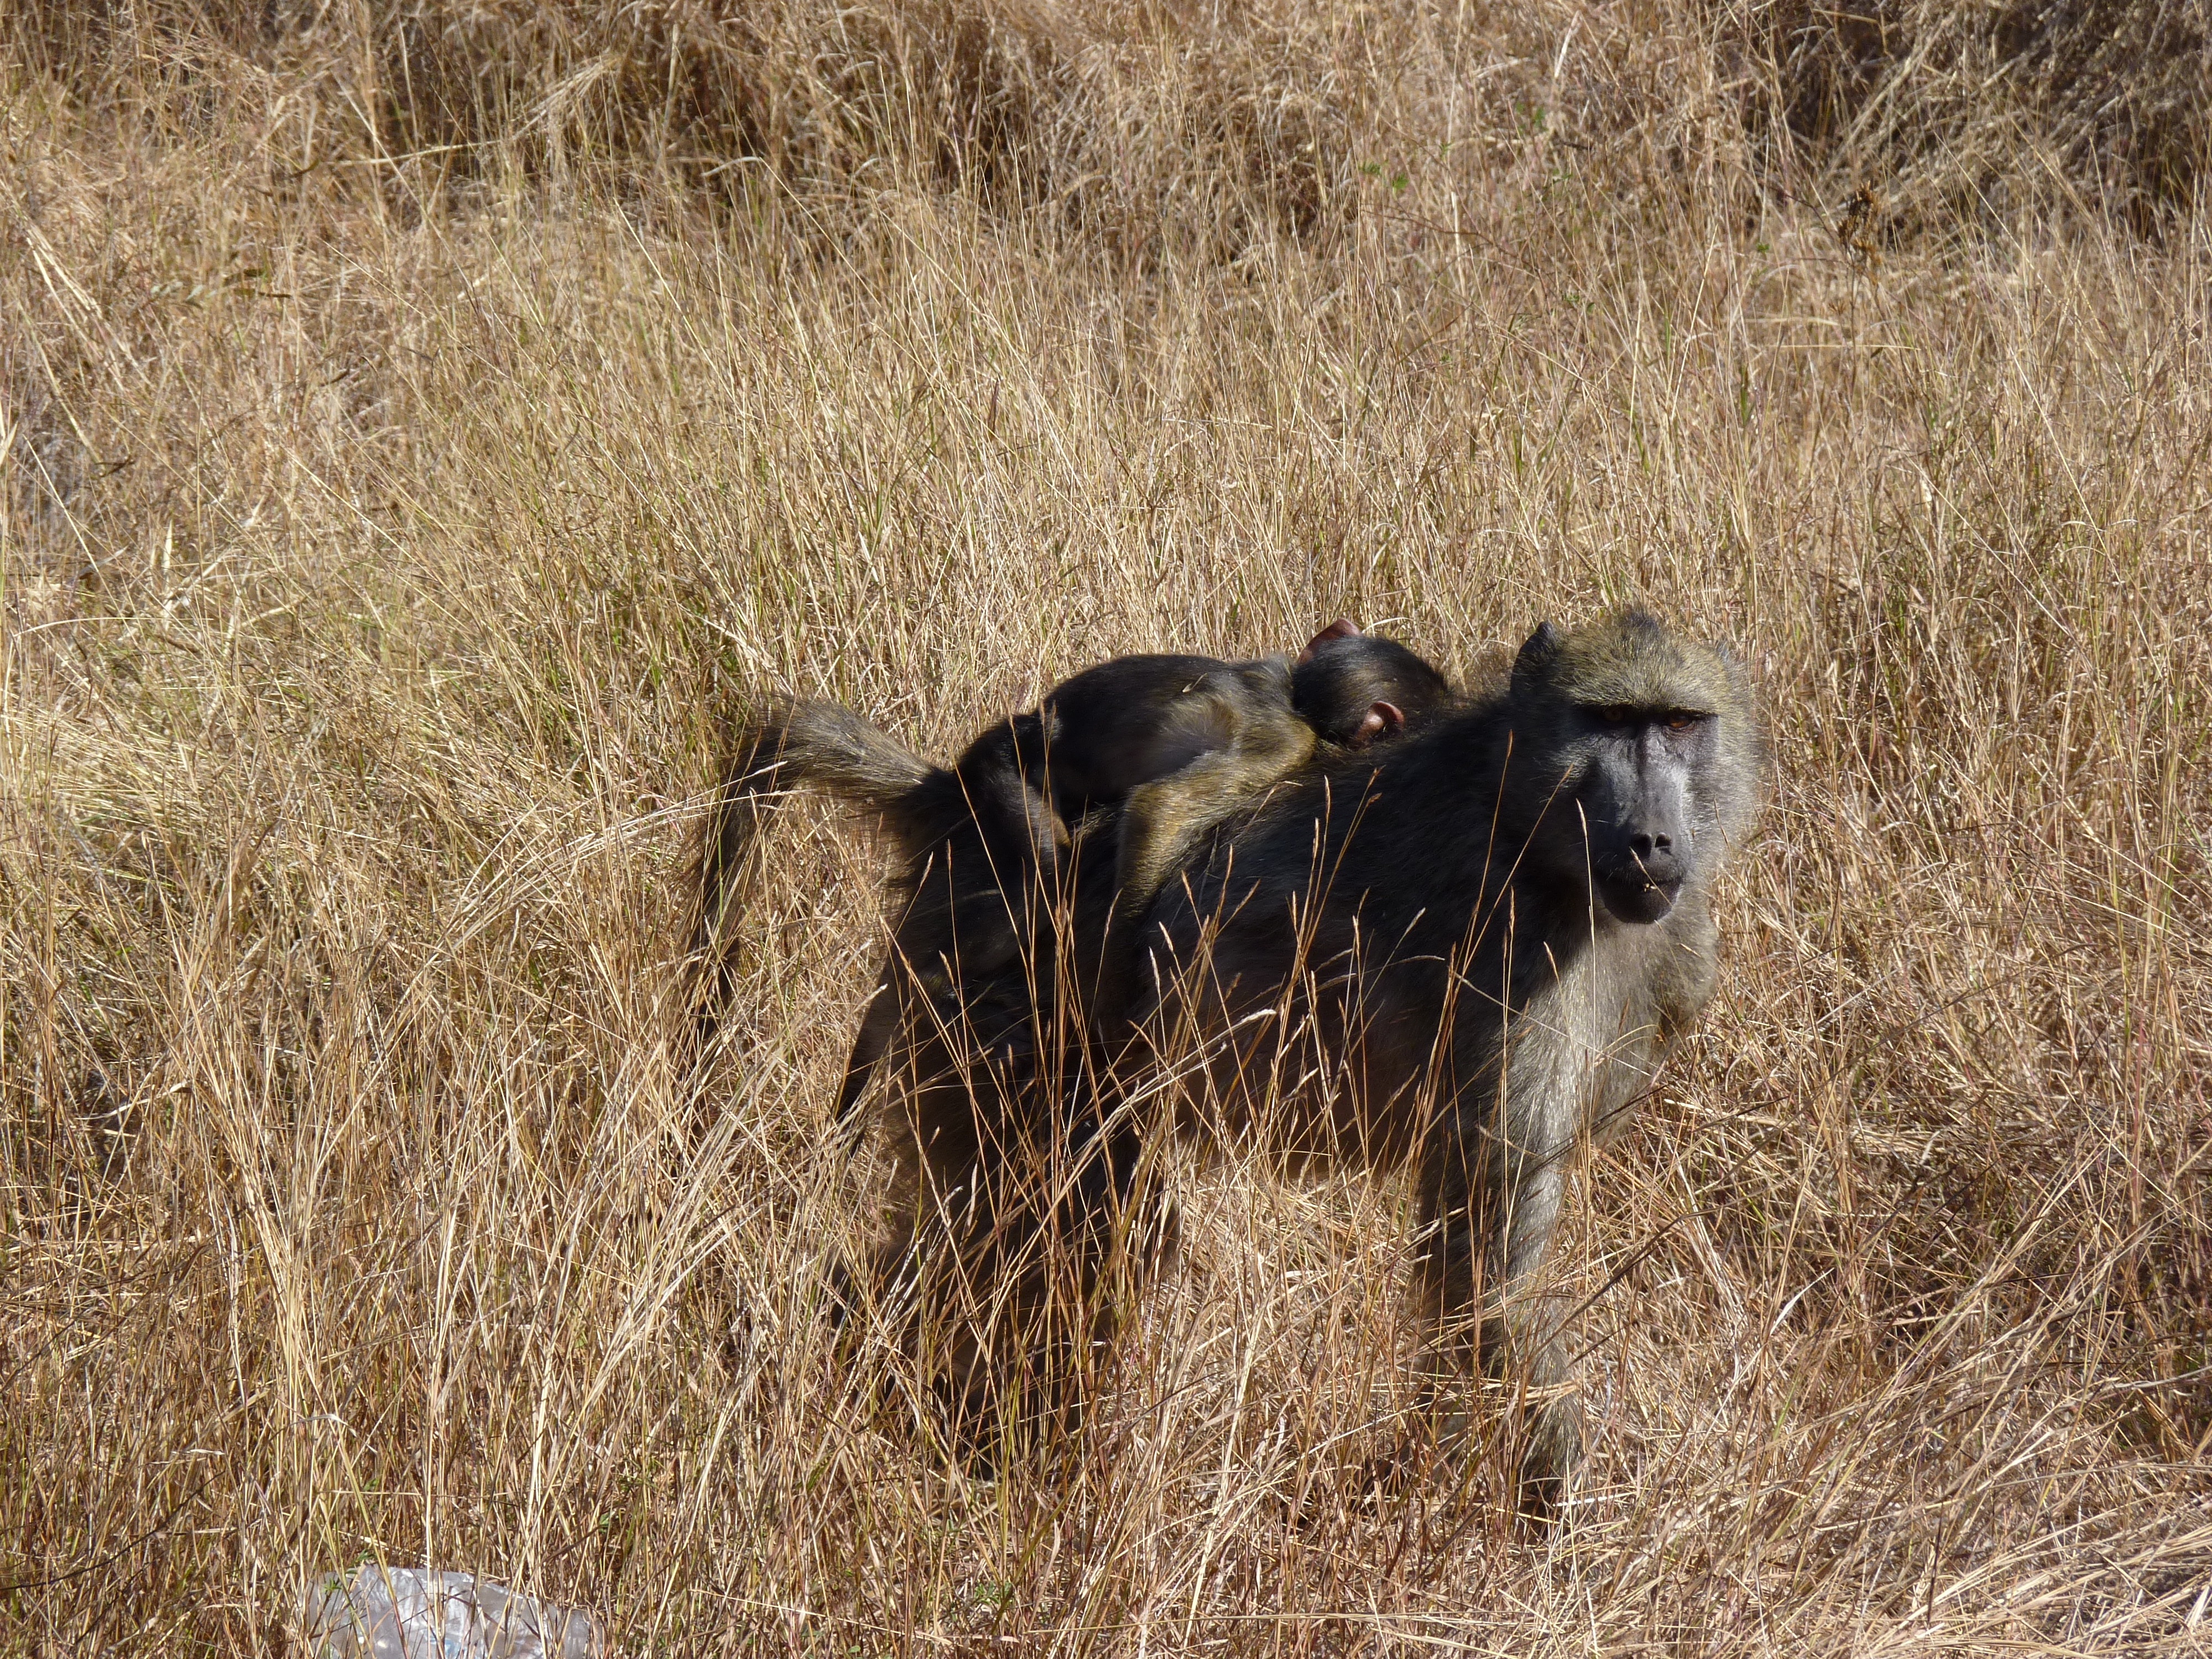
prairie, wildlife, africa, mammal, monkey, baby, fauna, savanna, family, mother, baboon, animals, vertebrate, safari